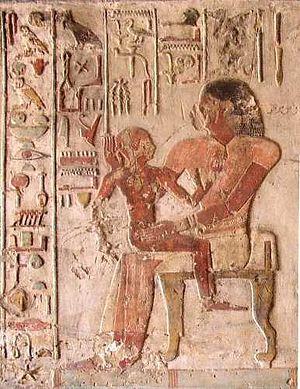
Du-Prince Wadjmose assis sur les genoux de son maître Paheri. Tombe de Paheri, El Kab
Ouadjmès est un des fils du pharaon Thoutmôsis Iᵉʳ. L'identité de sa mère n'est pas certaine : il peut s'agir de la grande épouse royale Ahmès, ou bien de l'épouse secondaire du roi, Moutnofret.
El Kab est le nom arabe de la ville antique de Nekheb, en Égypte. Les Grecs, qui avaient identifié Nekhbet à leur déesse des accouchements Eileithyia, donnèrent à cette ville le nom de Eileithyias polis. Elle se situait entre le Nil et le désert, à l'embouchure du ouâdi Hilal, à 90 km au sud de Thèbes, sur la rive droite du fleuve en face de Hiérakonpolis.